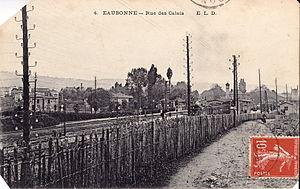
Carte postale ancienne éditée par ELD, n°4
Eaubonne est une commune du Val-d'Oise, dans la région Île-de-France, en France. Ses habitants sont appelés les Eaubonnais.
La gare d'Ermont - Eaubonne est une gare ferroviaire française de la ligne de Saint-Denis à Dieppe, située sur les territoires des communes d'Ermont et d'Eaubonne. Elle se trouve à la bifurcation des lignes de Paris-Saint-Lazare à Ermont-Eaubonne, d'Ermont-Eaubonne à Champ-de-Mars et d'Ermont-Eaubonne à Valmondois, à 14,2 km de la gare de Paris-Nord.